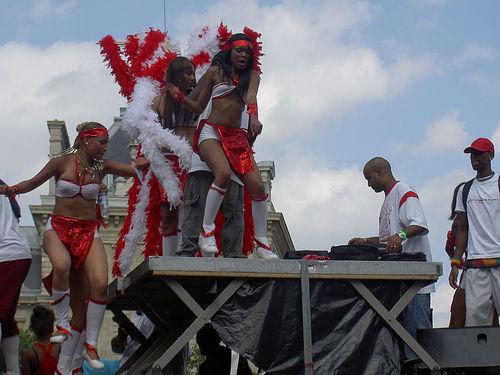
Weather: cloudy or overcast